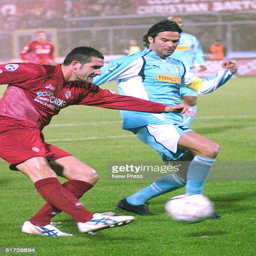
fight for the ball during their match